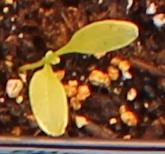
Label: Sugar beet